Grenadier (wargame)

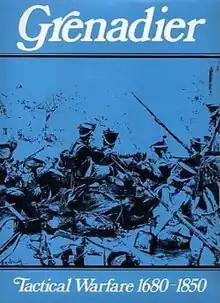

Grenadier, subtitled "Tactical Warfare 1680–1850", is a board wargame published by Simulations Publications Inc. (SPI) in 1972 that simulates combat during an age when musket and cannon predominated.